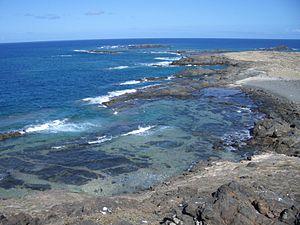
Selvagem Pequena, littéralement « Petite Sauvage », est une île inhabitée faisant partie des îles Selvagens, archipel dépendant de la région autonome de Madère située dans l'océan Atlantique.